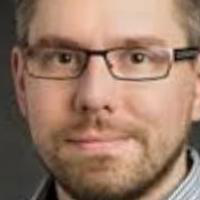
Age group: age 31-40